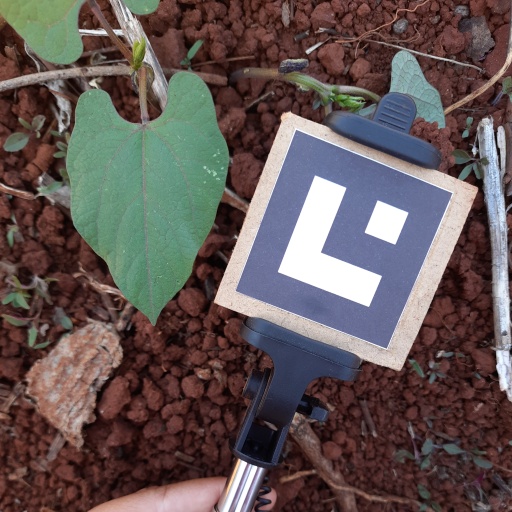
Observations: wavy surface, no eating holes, under shade